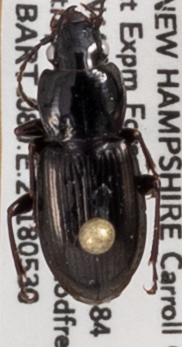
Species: Pterostichus pensylvanicus
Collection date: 2018-05-30
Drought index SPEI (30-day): -1.45
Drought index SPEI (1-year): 0.71
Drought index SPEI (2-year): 0.32